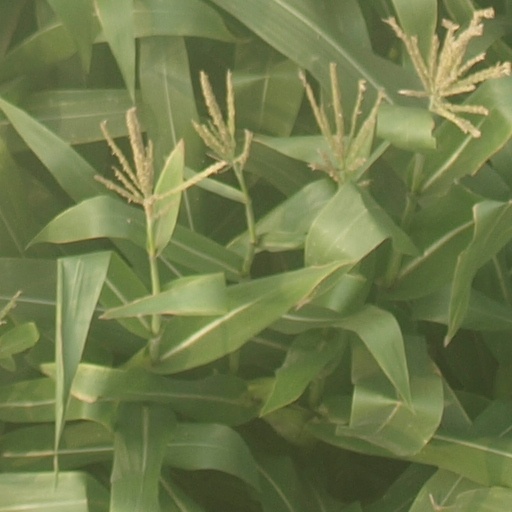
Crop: maize; corn